Richard Levett

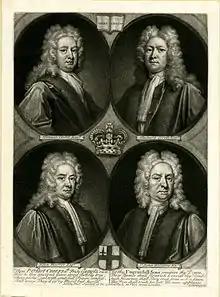
Portrait of four Aldermen of London, 1725, including Richard Levett, Esq., son of Lord Mayor Sir Richard Levett. Alderman Levett was declared bankrupt in 1730

Also available for Levett's use were two country homes at Kew, including the Dutch House (now Kew Palace), as well as the large estate surrounding them. (After Levett's death, his daughter Mary Thoroton leased the Dutch House to Queen Caroline, wife of King George II, for use as a children's nursery, likely accounting for the decision of Frederick, Prince of Wales, to settle at Kew with his wife, Augusta, Princess of Wales. Both Levett homes as well as the estates surrounding them were sold to the Royal family in 1781 by Sir Richard's grandson Levett Blackburne, Esq., a prominent Lincoln's Inn barrister).